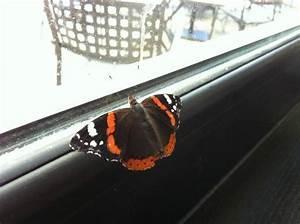
butterfly